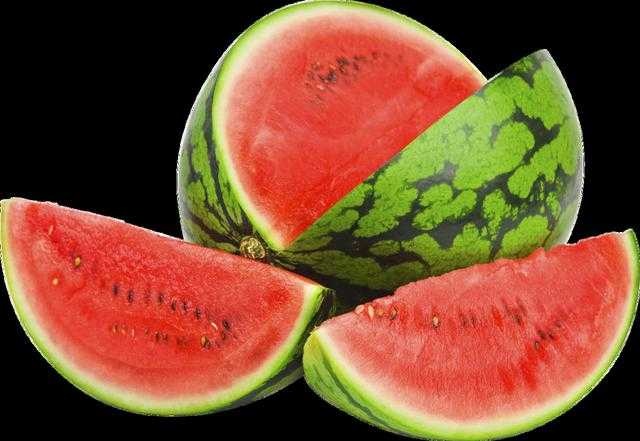
Label: Watermelon